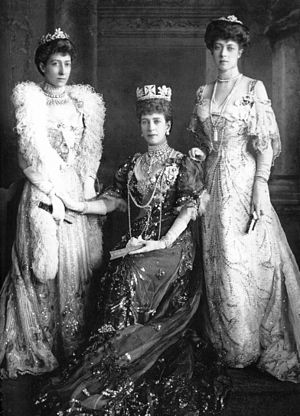
Alexandra af Danmark / Børn
Alexandra i 1905 med døtrene Louise og Victoria
Alexandra Carolina Marie Charlotte Louise Julia, prinsesse af Danmark, dronning af Storbritannien og kejserinde af Indien. Hun var datter af Kong Christian 9. af Danmark og Louise af Hessen-Kassel.